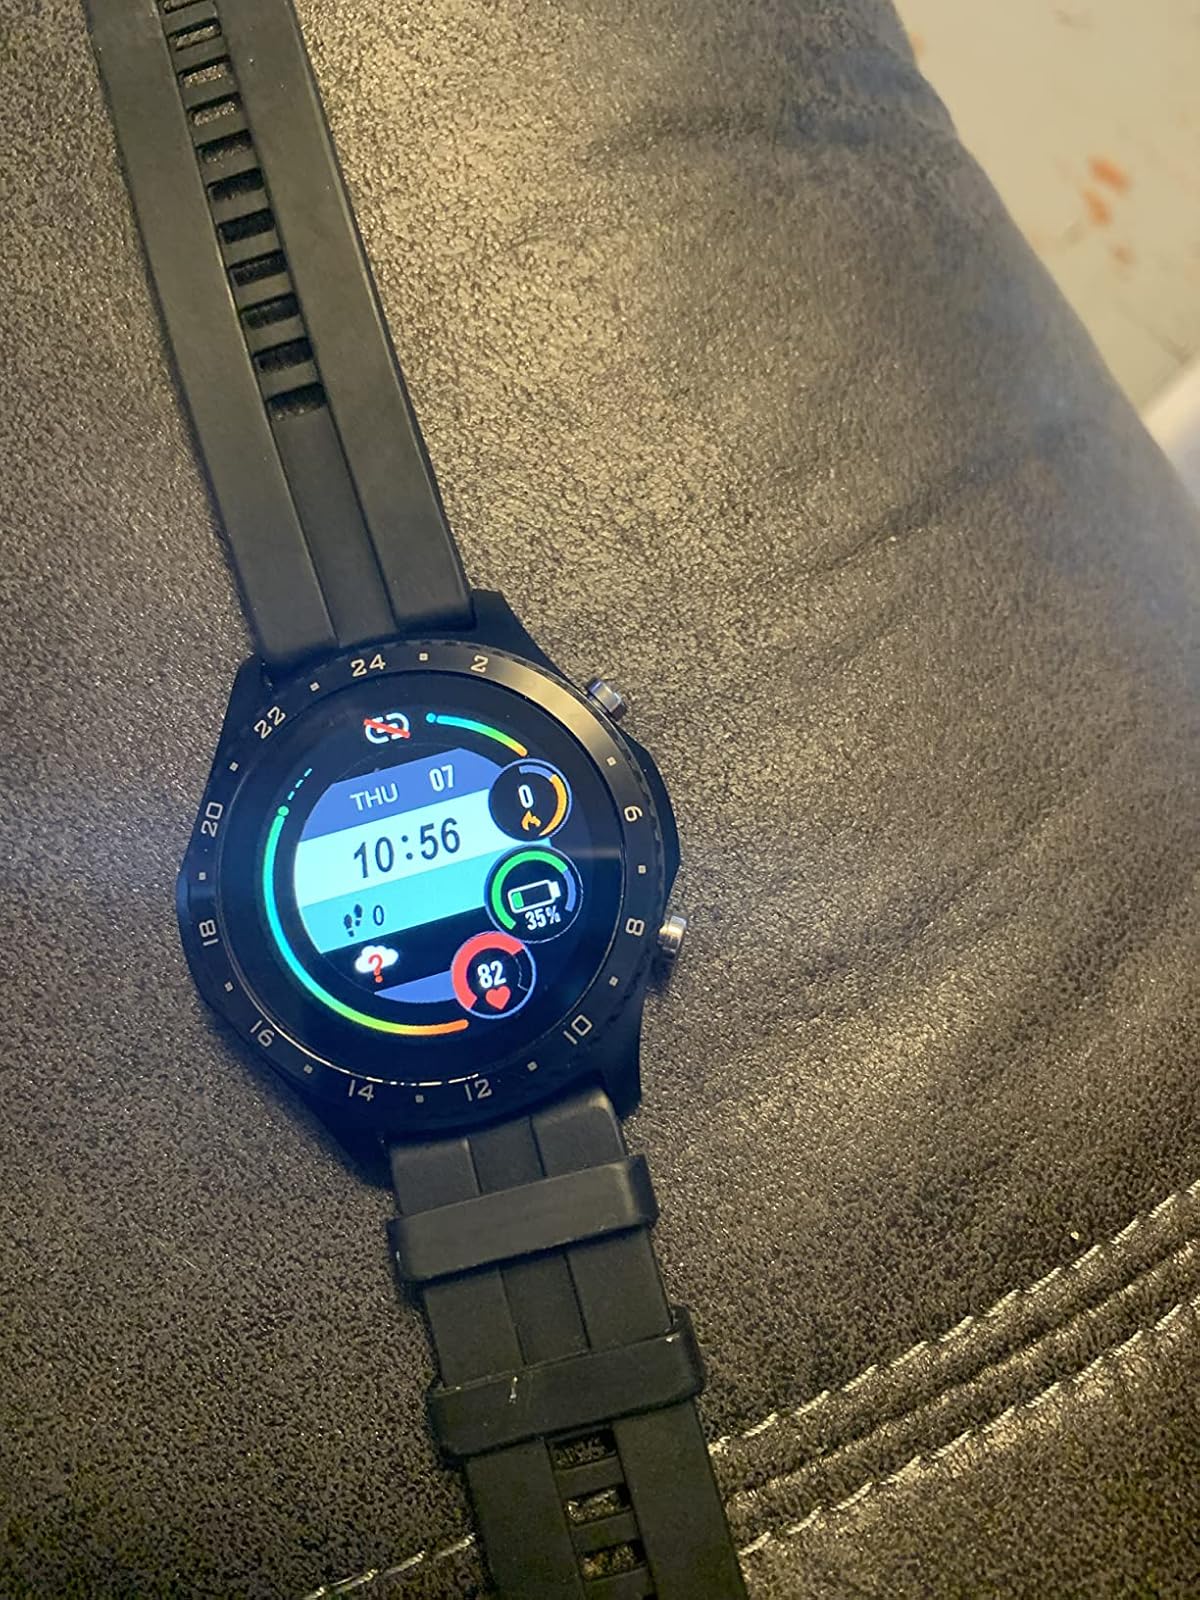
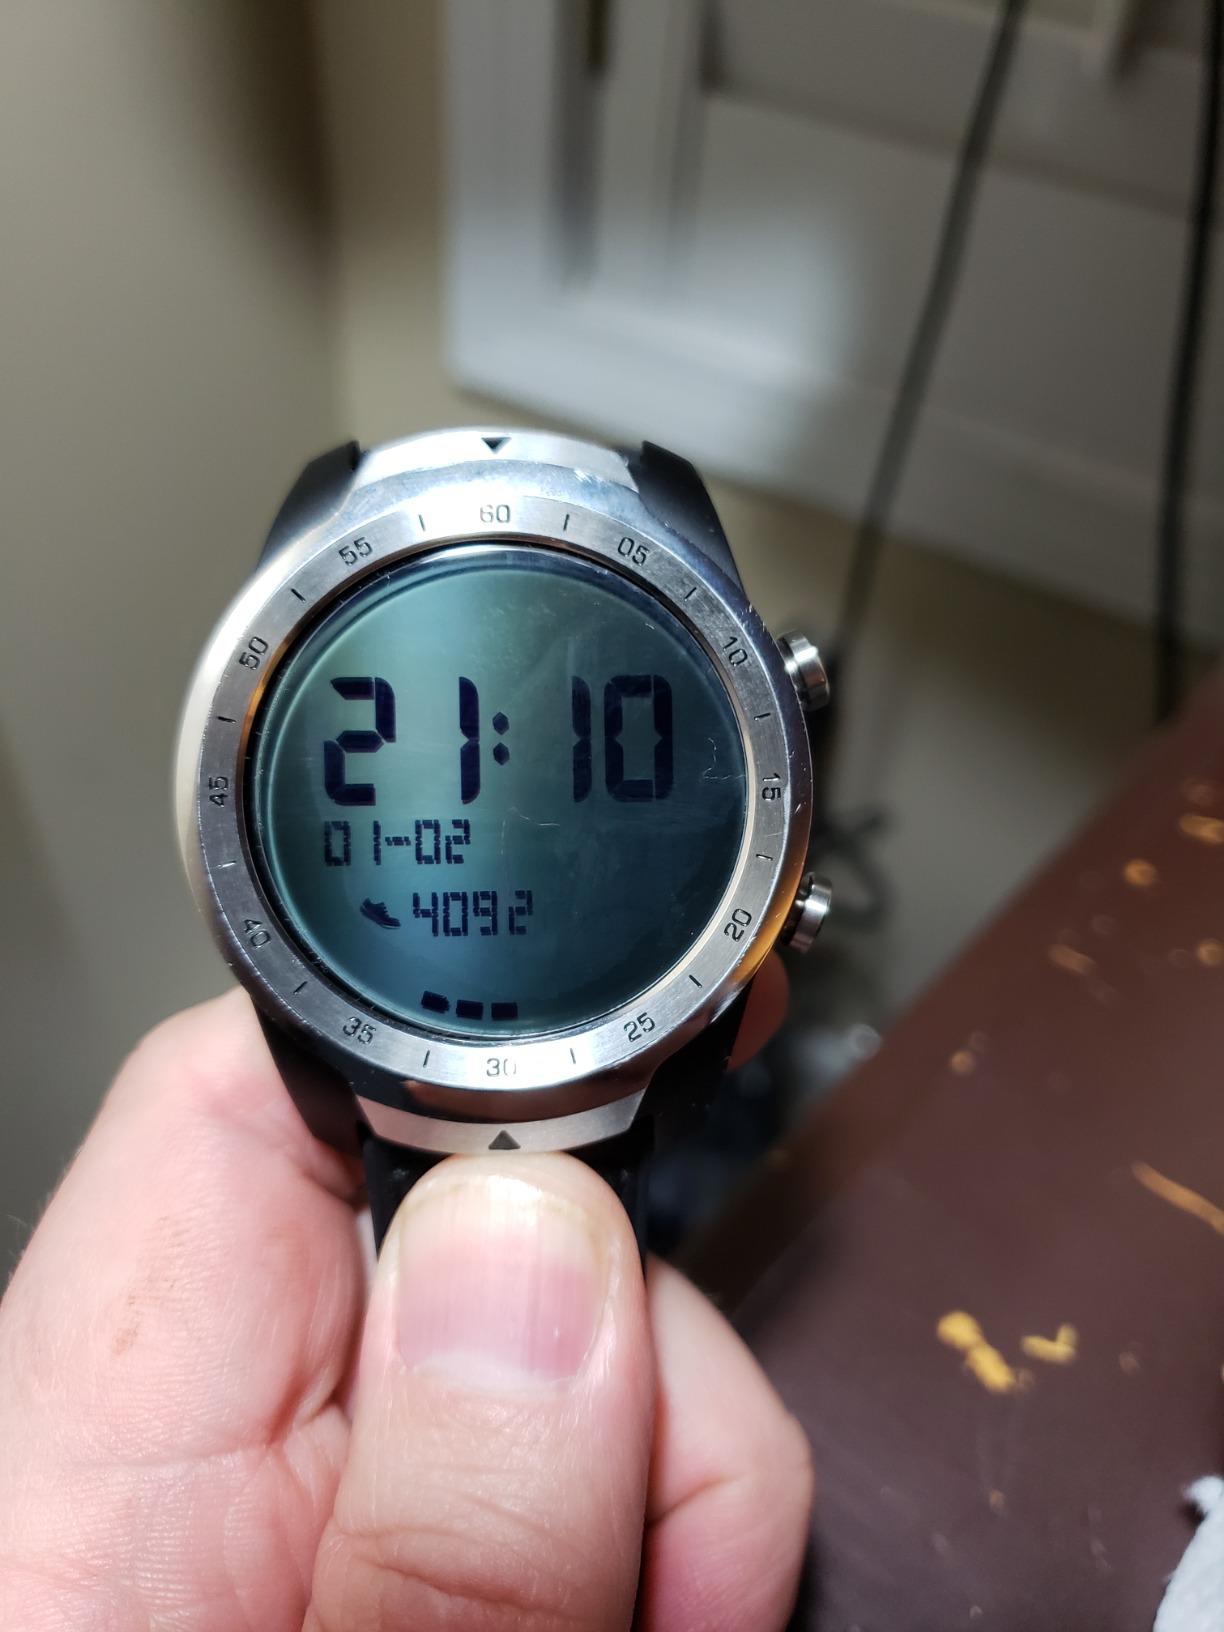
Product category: smartwatch
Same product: no